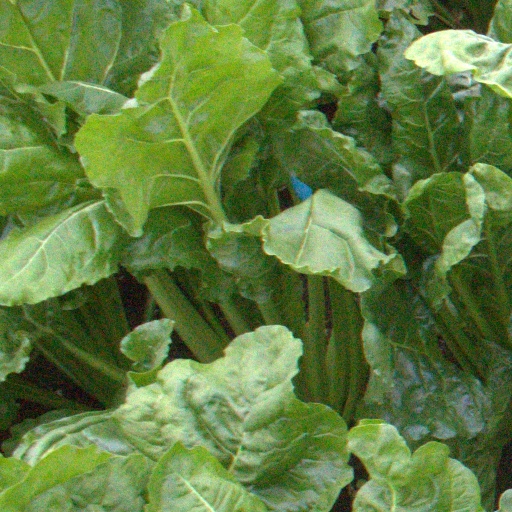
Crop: sugar beet